Barony Hall

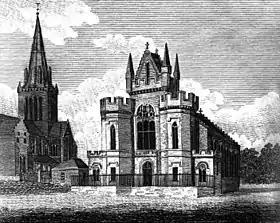
The 1798 Barony Church, pictured in 1825

The Barony Church existed from at least 1595 until 1985. Among its notable ministers were Zachary Boyd (1625–1653), Norman McLeod (1851–1872) and John White (1911–1934). Barony Parish received its name from the Barony of Glasgow.